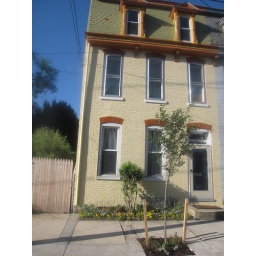
Got a new FREE tree in front of the house